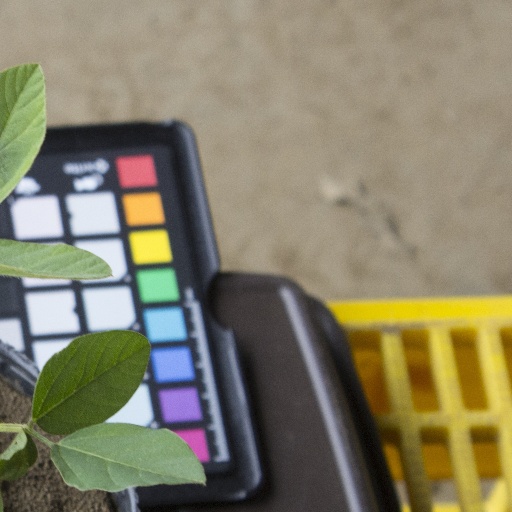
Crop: soybean